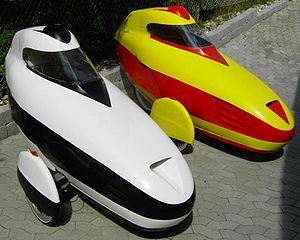
Le nom commercial Leitra signifie : Light Environmental Individual Transportation. Le Leitra est un tricycle couché caréné : un vélomobile.
Un ou une vélomobile est un cycle protégé par une carrosserie aérodynamique.